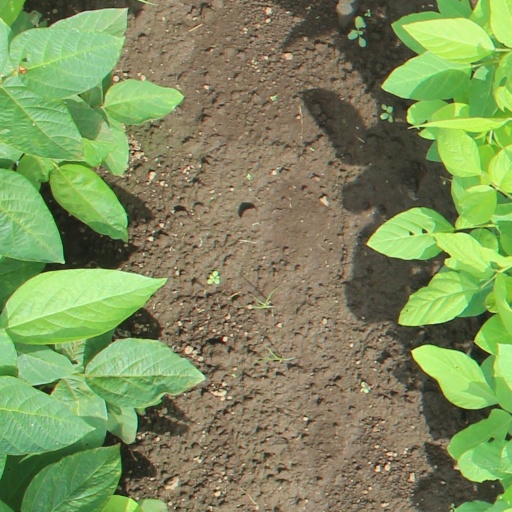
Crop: soybean